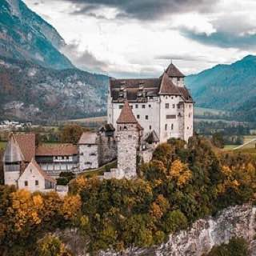
Burg Gutenberg